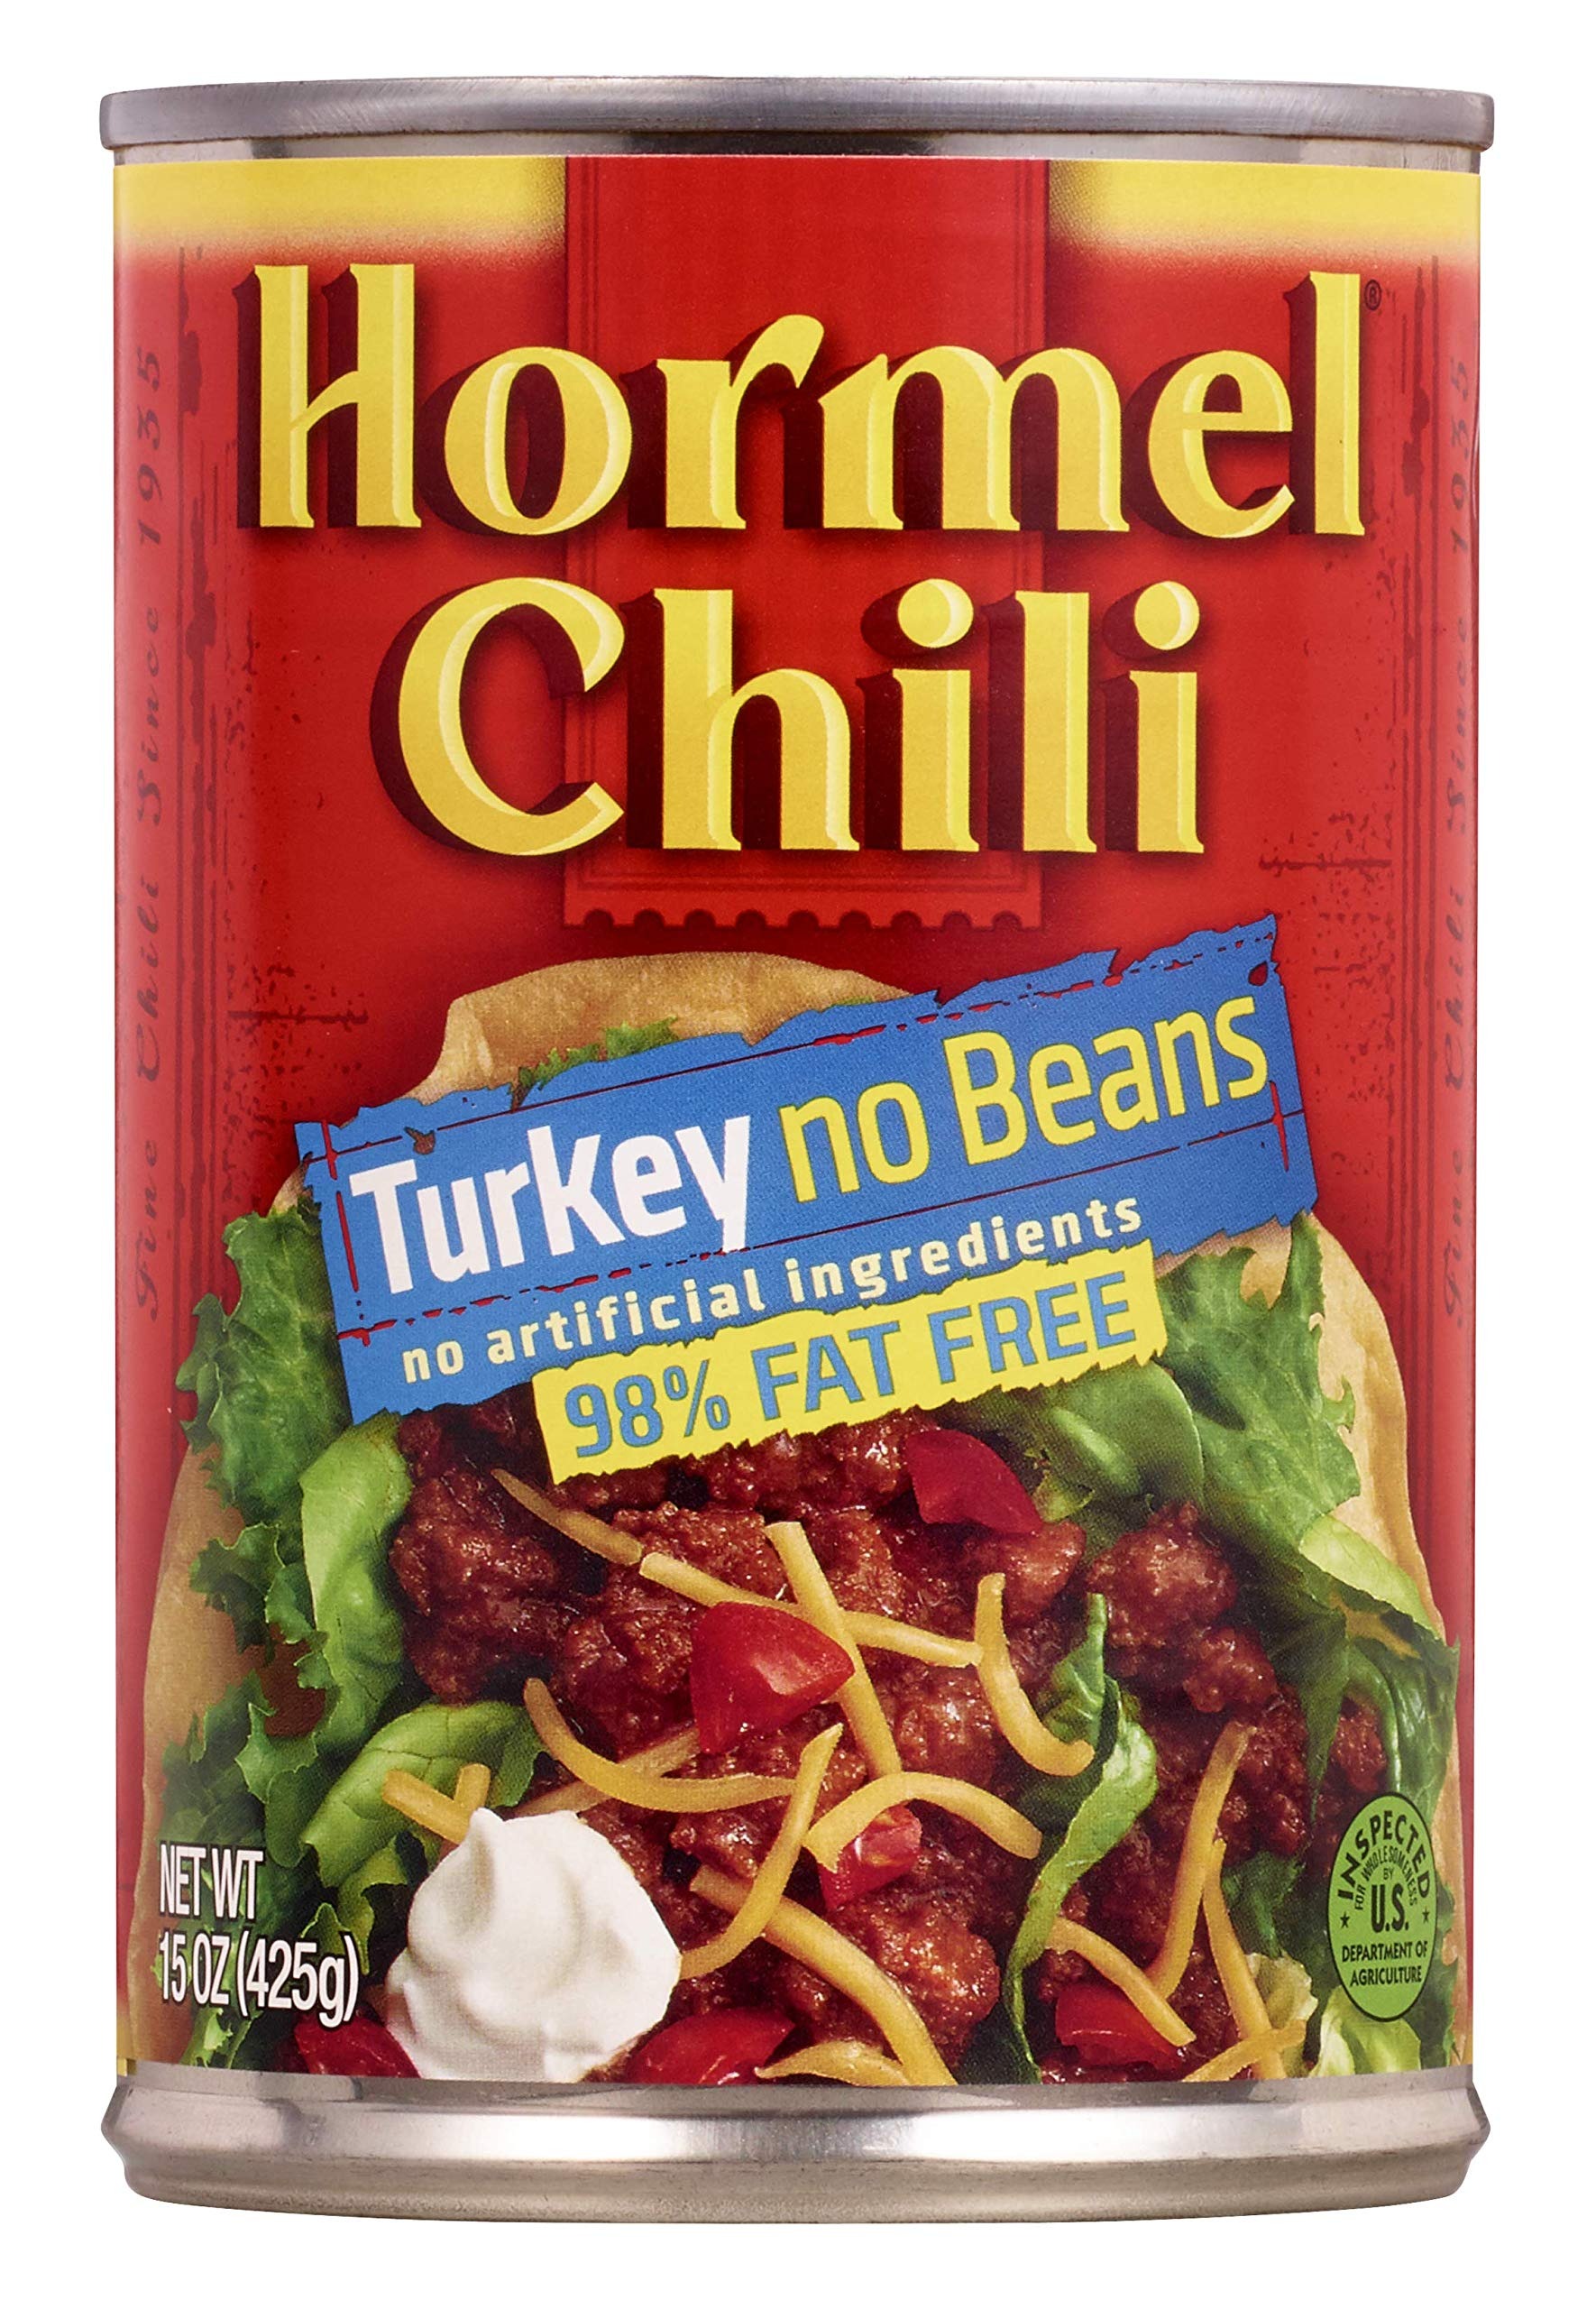
Item Name: Hormel Chili Turkey No Beans, 15 Ounce
Bullet Point 1: Turkey Chili: Made from a tasty, slow simmered recipe with a savory blend of spicy chili flavors and choice ingredients, this savory turkey chili is sure to please. 23 grams of protein per serving, 98% fat free
Bullet Point 2: Pop the Top and Serve: This can features an easy-pull top for quick and convenient meal prep. Our chili is gluten free with no artificial ingredients or preservatives added. Can coatings are BPA free
Bullet Point 3: Pour on the Flavor: Our chili makes a great topping for hot dogs, french fries and chips. Try it in casseroles, mac and cheese, hot dishes, enchiladas, spaghetti and more, or just enjoy it on its own
Bullet Point 4: Try Them All: We make an array of delicious chilis including with and without beans, less sodium, vegetarian, and with turkey, chicken or beef! Find the one you like best to satisfy your chili cravings
Bullet Point 5: Number 1 Selling Chili in America: Since 1936 we've brought you the tastiest canned chili, made from choice ingredients and cooked to perfection. It's no wonder we're America's favorite chili from coast to coast
Value: 15.0
Unit: ounce

Price: 3.13